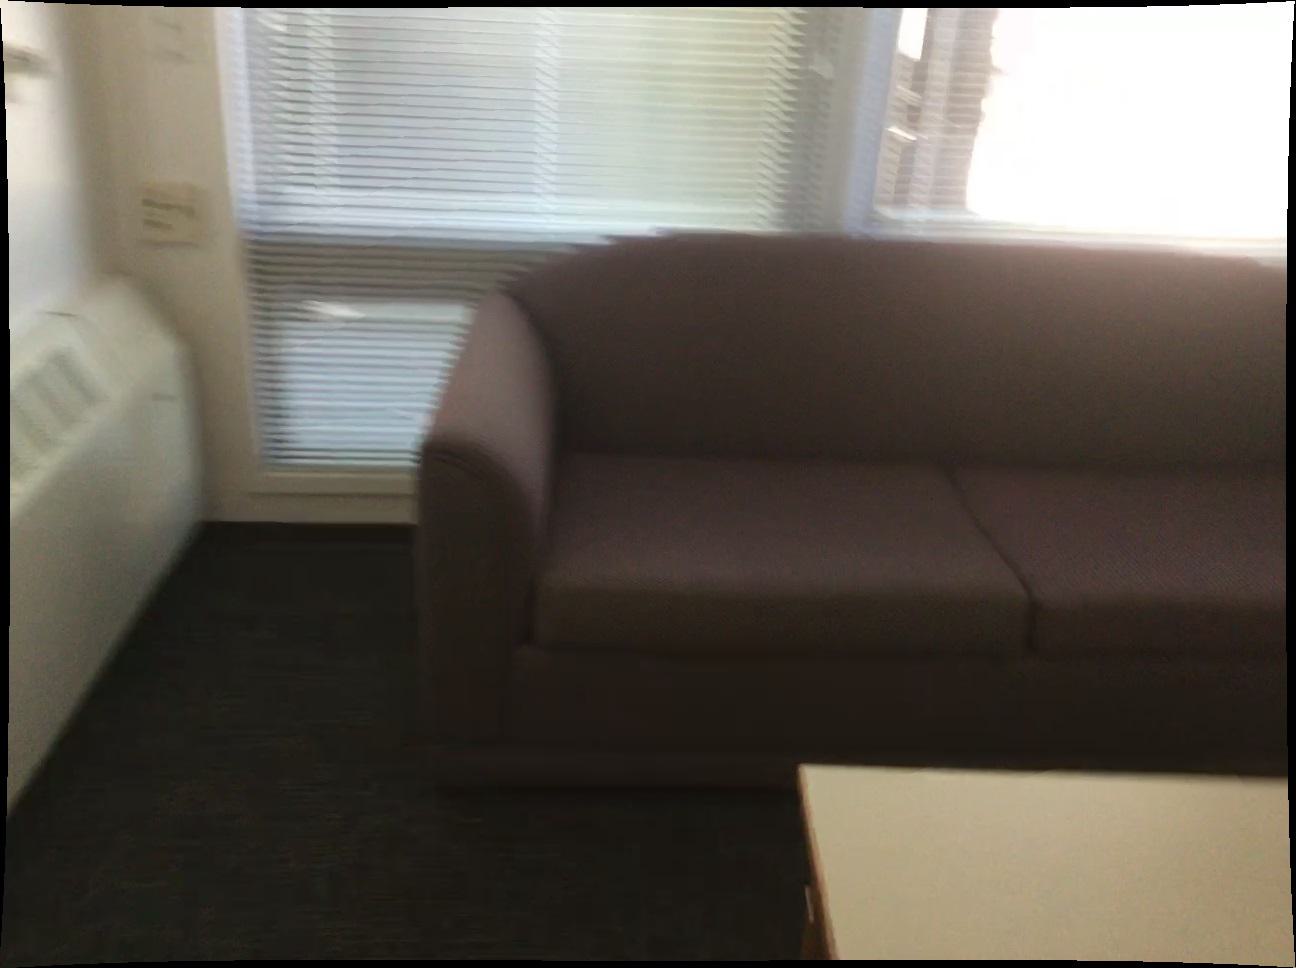
Question: Is the radiator left of the switch from the second object's perspective? Final answer should be yes or no.
Answer: No